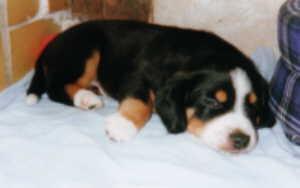
EntleBucher